Mary Ann (pilot boat)

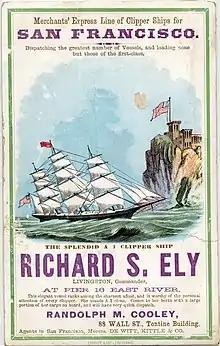
Clipper ship "Richard S. Ely"

On October 30, 1859, pilots Francis Pennea, Peter R. Ballie, and Thomas Atiken were on the pilot boat "Mary Ann", No. 13 when they rescued three men in a yawl twenty-five miles off Sandy Hook. The men were blown out to sea during a storm, while they were returning to the Sandy Hook Lightship after picking up Charles C. Freeman from the Merchants' Express Line Clipper ship "Richard S. Ely."